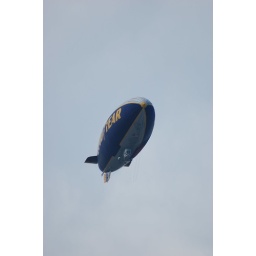
There was a Good Year Blimp and an airplane flying over our resort at the same time.